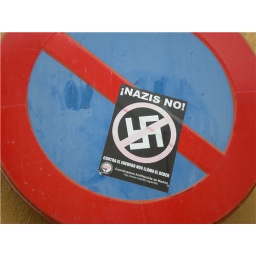
noticed this sticker on a road sign in tenerife of all places